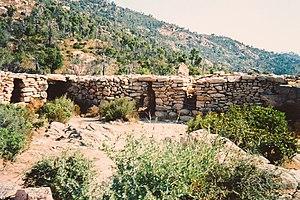
Monument mégalithique du Casteddu d'Araghju (Corse-du-Sud) vu depuis l'intérieur de l'enceinte (1998)